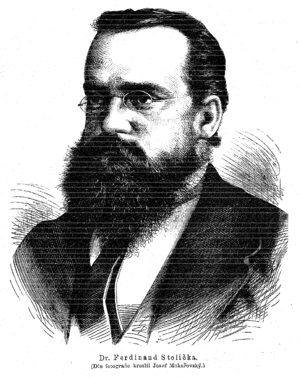
Ferdinand Stoliczka, né à une date incertaine en 1838 à Bílany près de Kremsier et mort le 19 juin 1874 à Shayok River, est un géologue, un paléontologue et un zoologiste britannique d'origine morave.